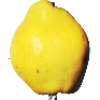
Label: Quince 1